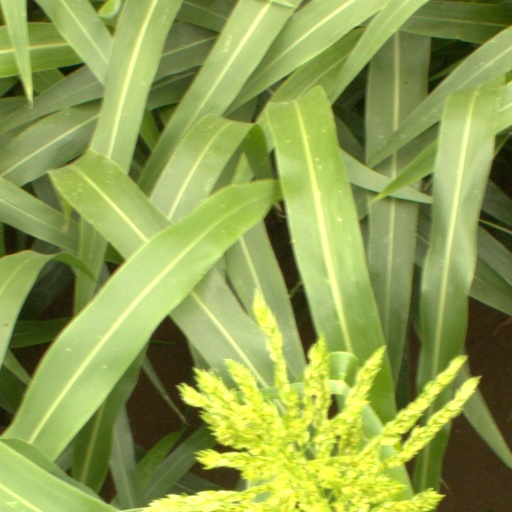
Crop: sorghum